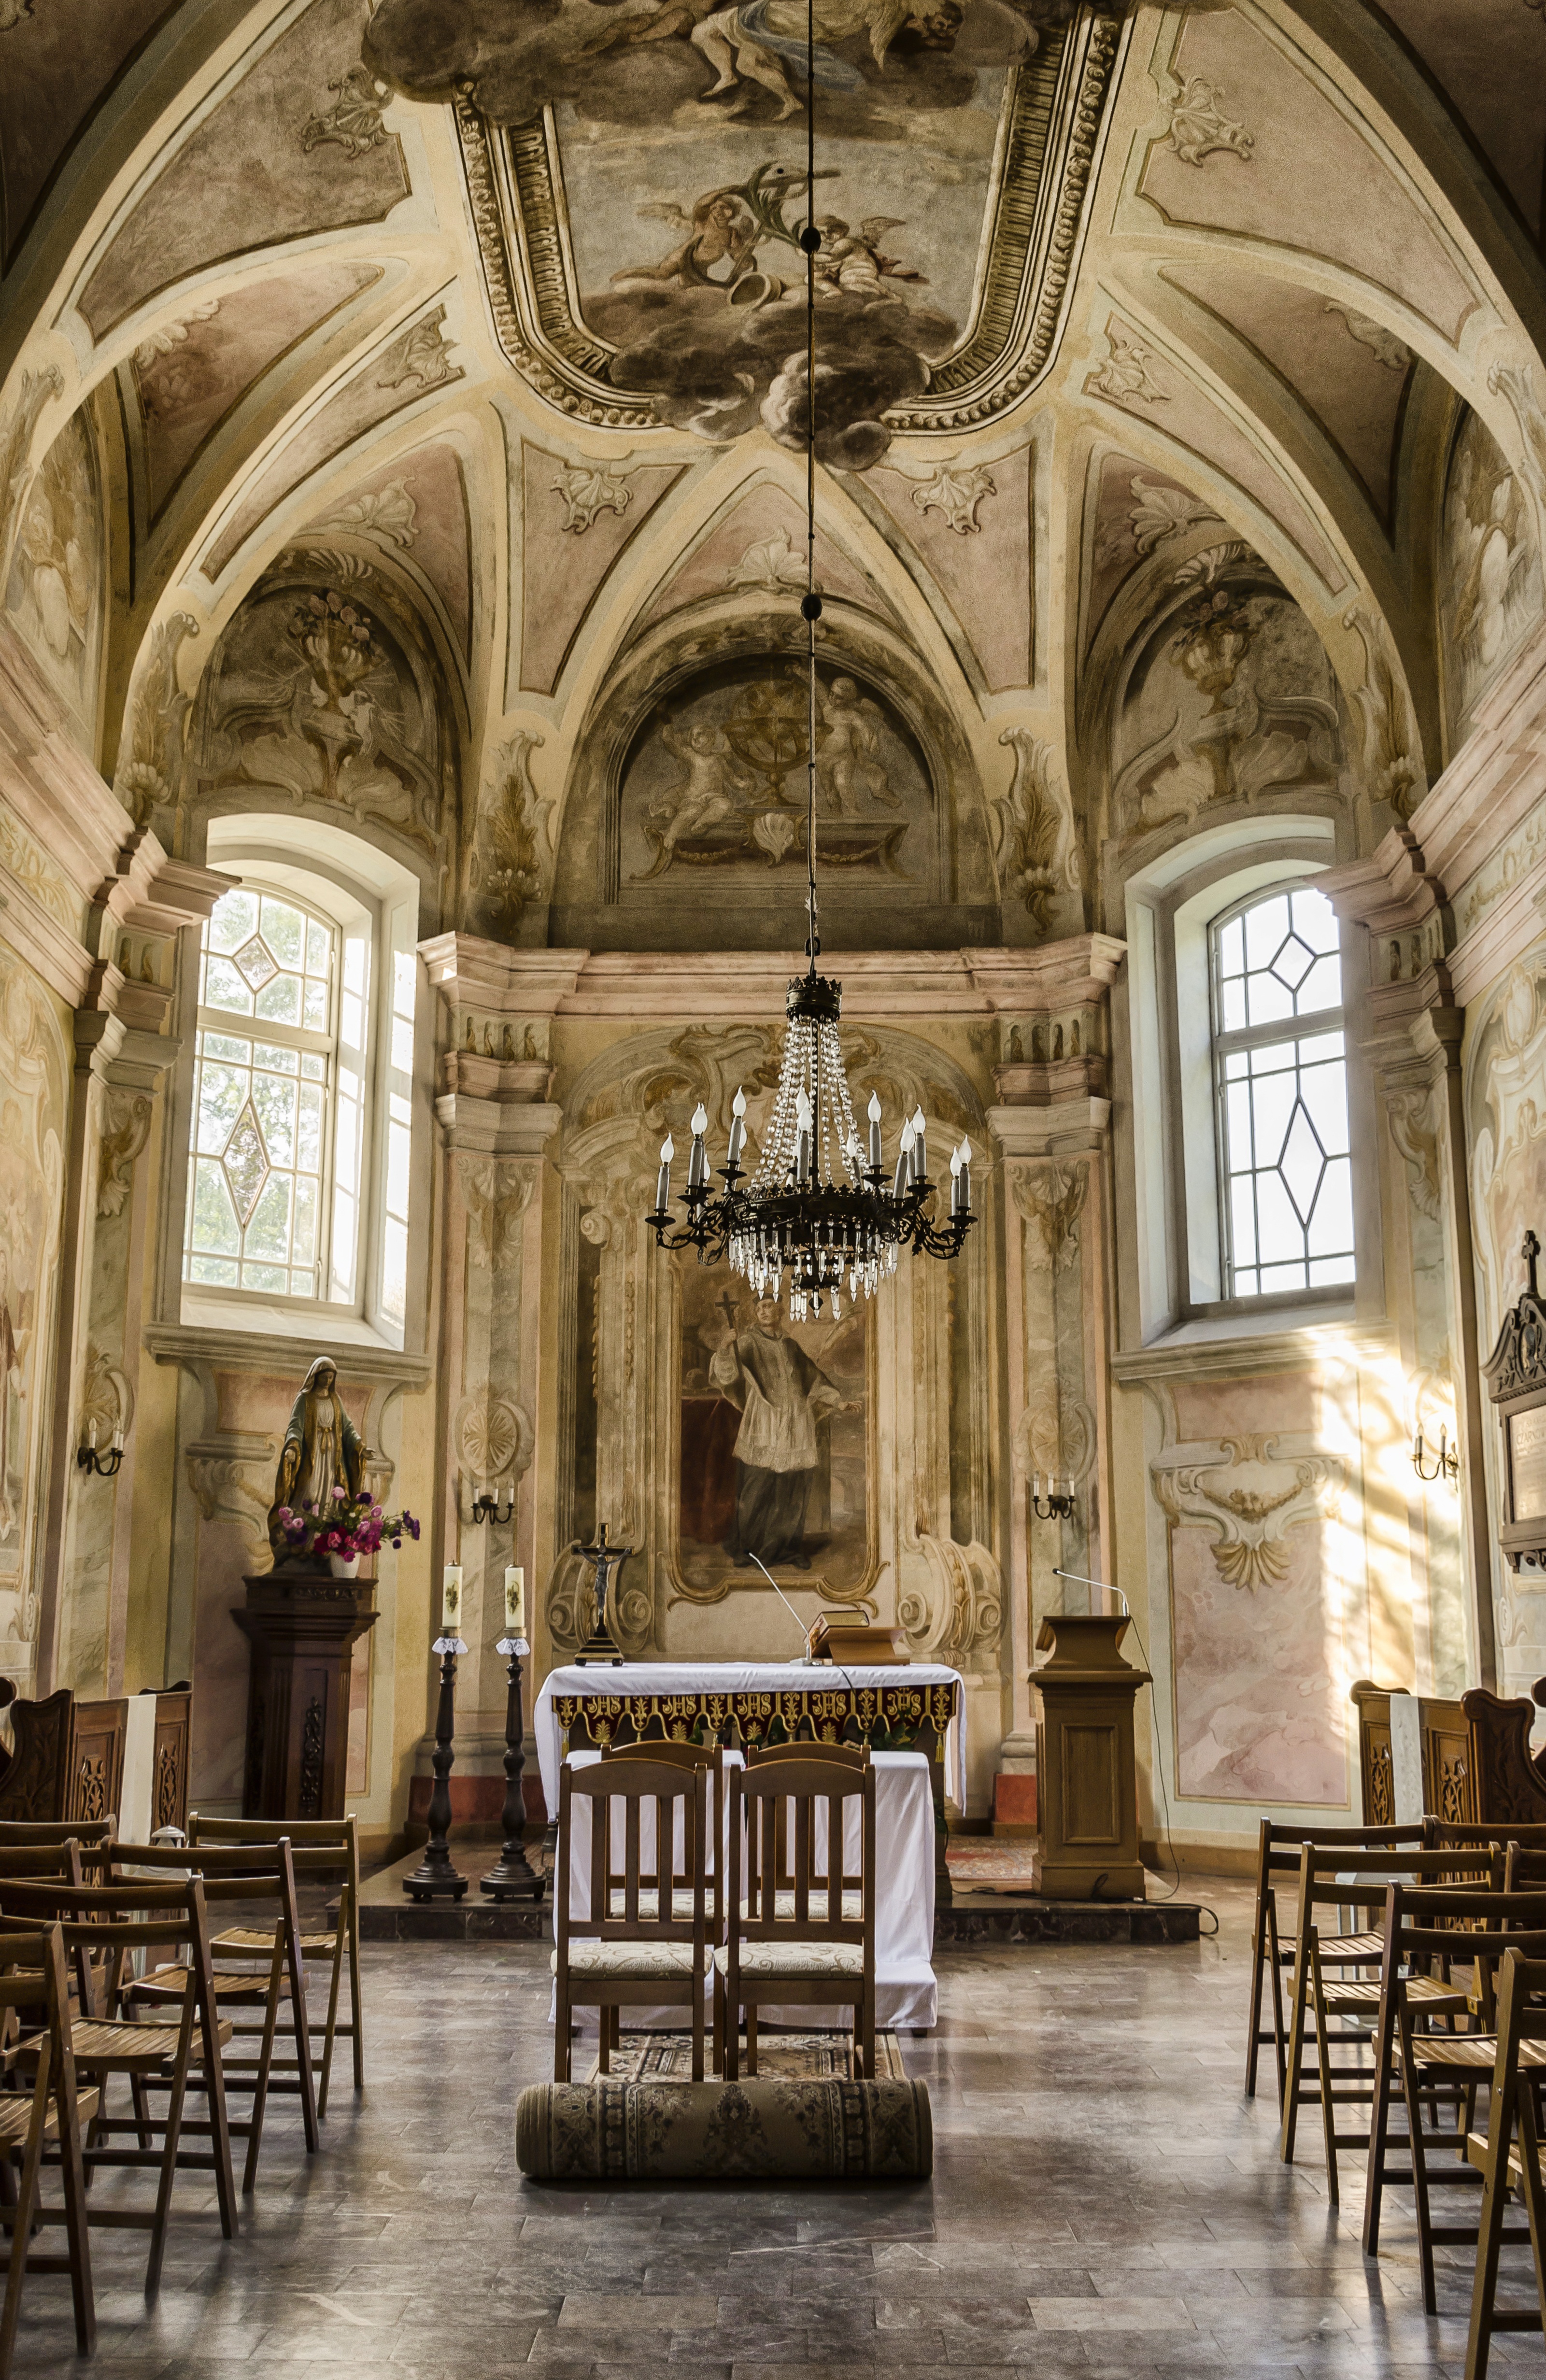
architecture, building, palace, monument, church, cathedral, chapel, place of worship, poland, synagogue, basilica, estate, zwierzyniec, ancient history